Matt Gay

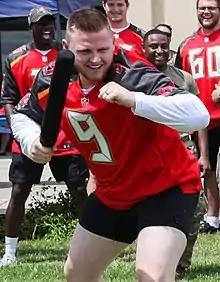
Gay with the Tampa Bay Buccaneers in 2019

Gay was selected by the Tampa Bay Buccaneers in the fifth round (145th overall) of the 2019 NFL draft. Gay made his professional debut in the Buccaneers' regular season opener against the San Francisco 49ers. He converted two extra points and one field goal in the loss. On September 22, 2019, against the New York Giants, Gay missed two field goals, one extra point, and had an extra point blocked. On September 5, 2020, Gay was waived by the Buccaneers.